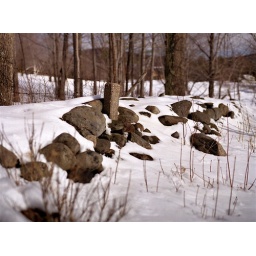
stone wall in Jericho, Vermontf/41/1000s